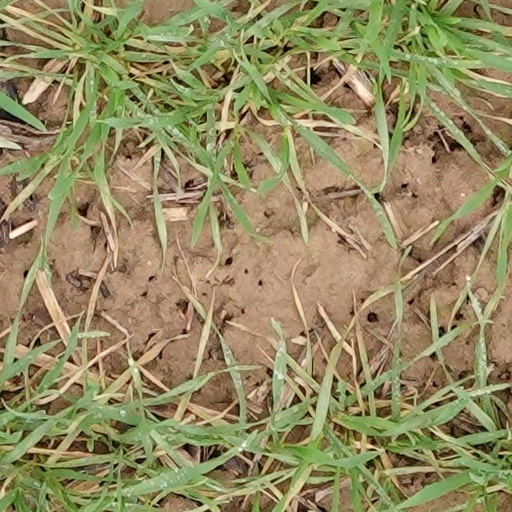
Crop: wheat